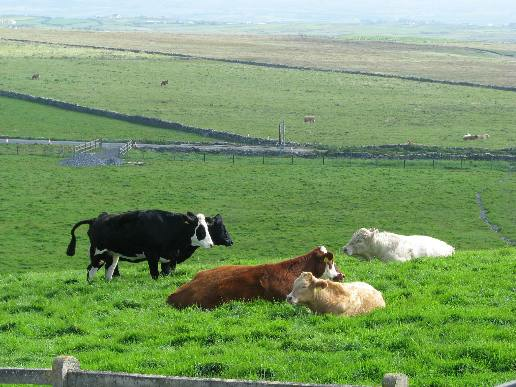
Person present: No